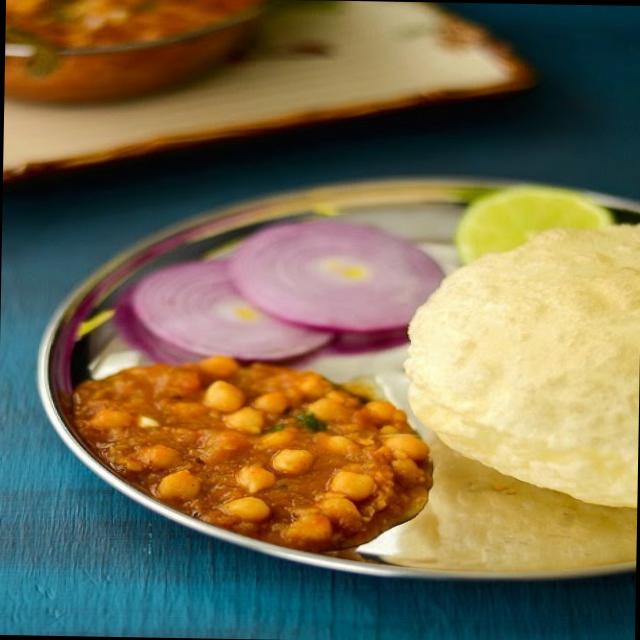
Dish: chole